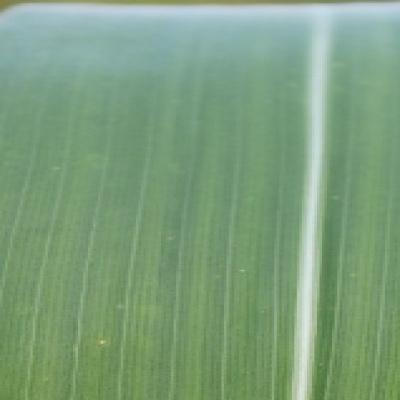
Label: Corn_(Maize)___Leaf_Spot